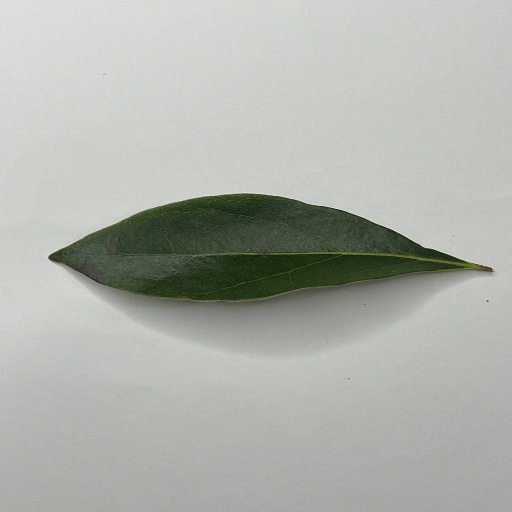
Species: Camphor
Leaf condition: Healthy Leaf